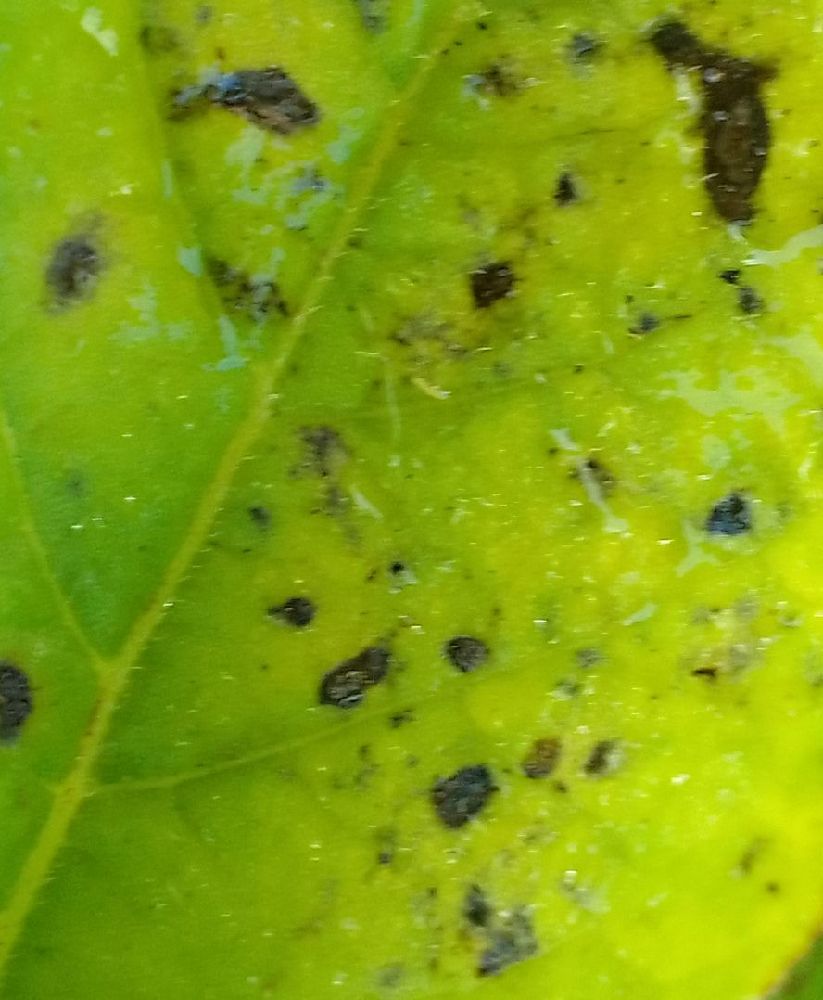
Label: Early blight